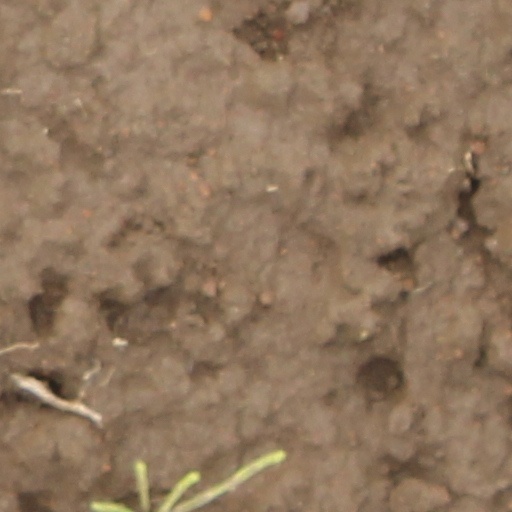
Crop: wheat